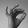
ASL letter: F